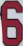
Number: 6